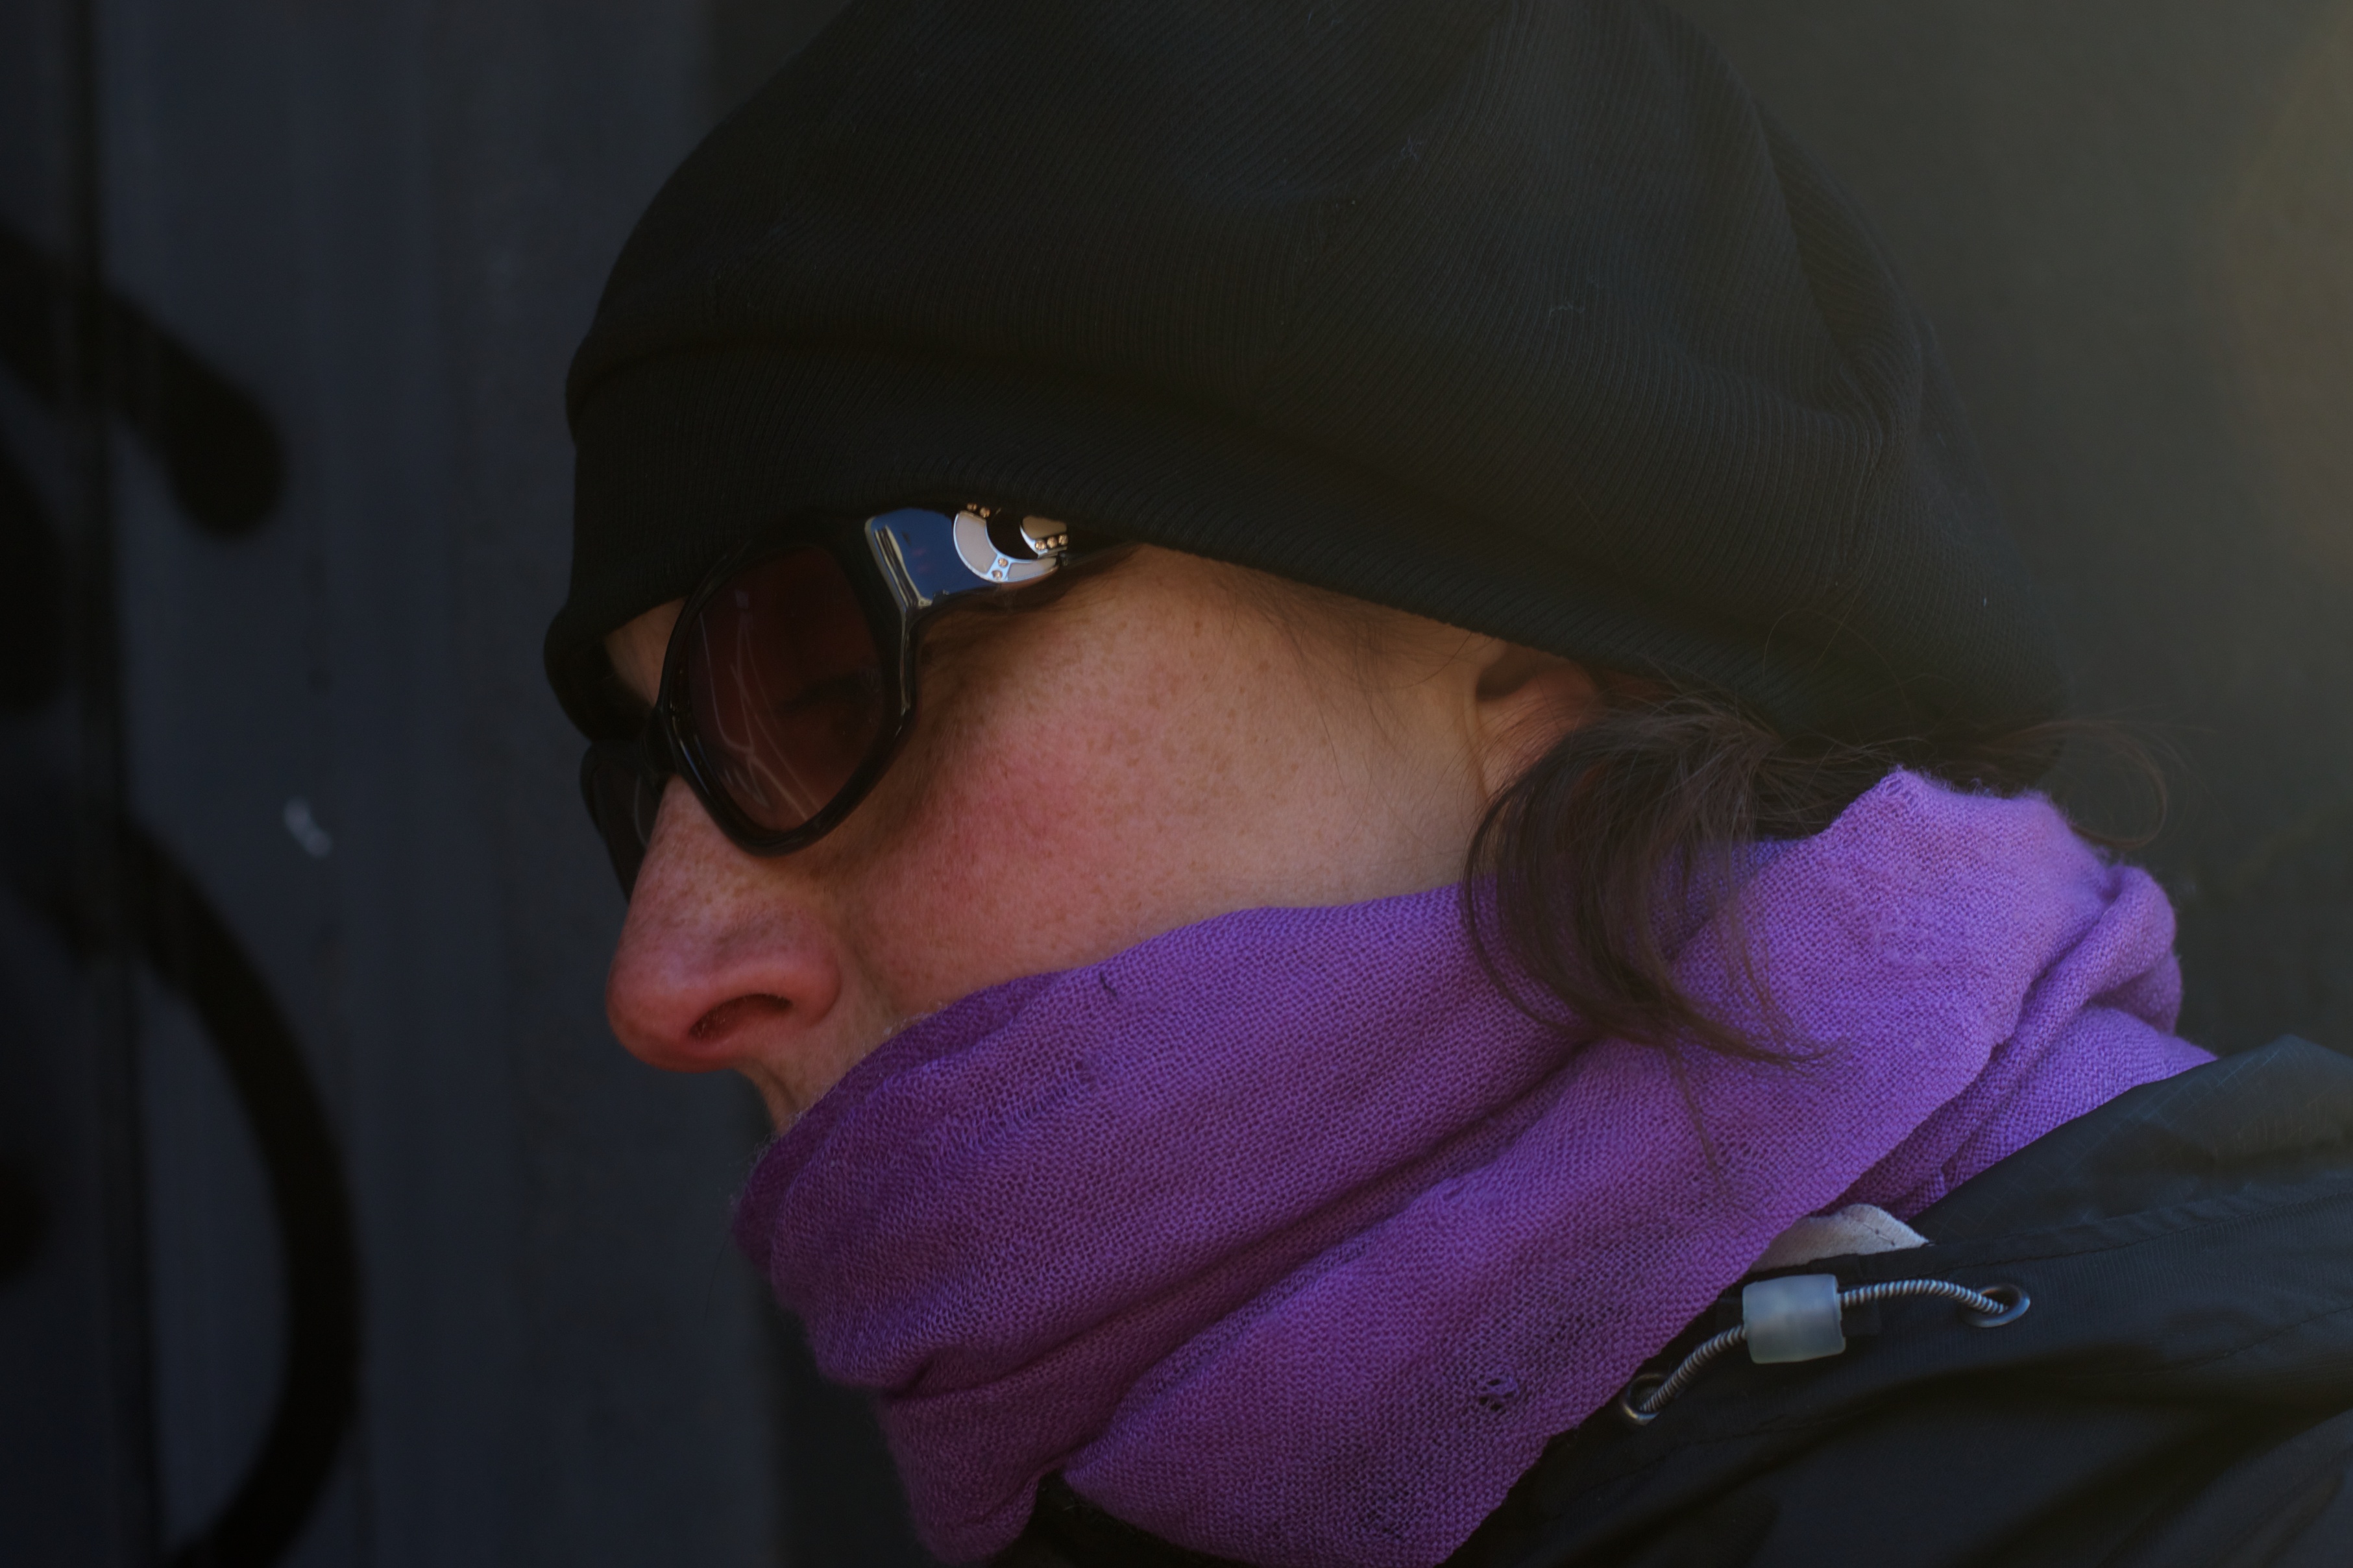
man, person, girl, woman, photography, male, portrait, color, blue, black, lady, close up, human body, face, nose, sunglasses, eye, glasses, head, photograph, skin, beauty, image, organ, giulia, emotion, sense, vision care